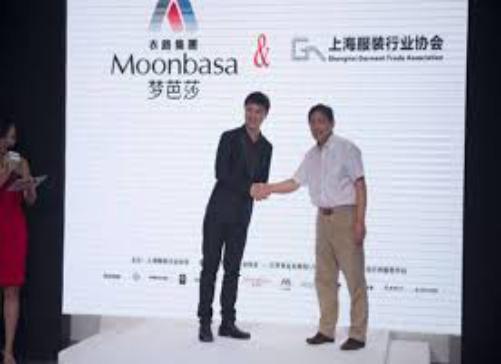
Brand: moonbasa
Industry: Clothes